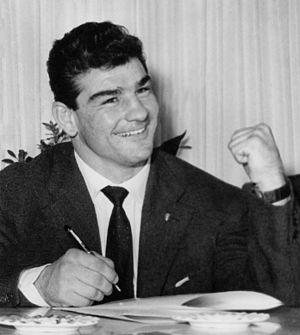
Giulio Rinaldi, né à Anzio le 13 février 1935 et mort dans la même ville le 16 juillet 2011, est un acteur et un boxeur italien qui a été champion d'Europe dans les rangs professionnels en poids mi-lourds.